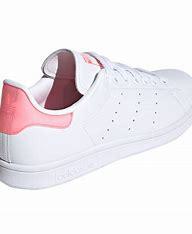
Brand: adidas
Model: originals Adidas Originals Stan Smith